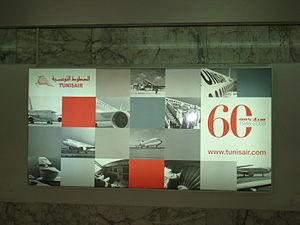
Publicité de Tunisair à l'aéroport Tunis-Carthage, Tunis, Tunisie.